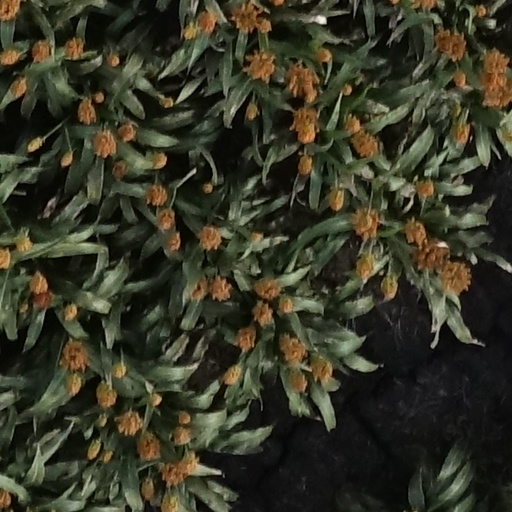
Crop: sorghum